Long Point (Cape Cod)

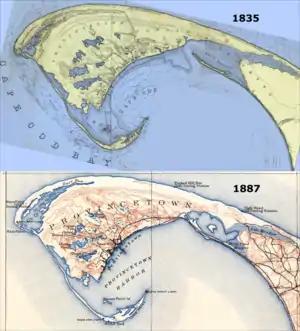
The East Harbor isolated Provincetown from other towns (top), until the railroad arrived in 1873

Living on Long Point presented its own share of challenges as well. The geography of Provincetown as a whole made for an isolating existence throughout most of its history, as the town was essentially cut off, not just from the mainland, but in many ways, even from neighboring towns on Cape Cod. The town was surrounded by water in every direction: